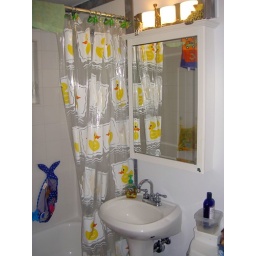
Pedistal sink and mirroed cabinet maximize space in the smaller bathroom